Super Mario 64 DS

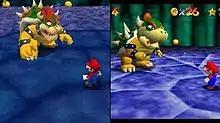
Comparison of the graphics from "Super Mario 64 DS" (left) with those from the original Nintendo 64 version

"Super Mario 64 DS" was developed by Nintendo Entertainment Analysis and Development and published by Nintendo for the Nintendo DS. It is a remake of the Nintendo 64 launch game "Super Mario 64", with the game's 3D engine mirroring many visual effects used in the original game. Graphical changes include the lack of texture filtering, and updated versions of the character models which represented their newer, more detailed designs. Coins have been upgraded from 2D animation to 3D models. All of Koji Kondo's music from the original game was re-used, with Kenta Nagata providing new music for the game. The voice actors from "Super Mario 64" returned as well, and Kazumi Totaka joined the cast, playing the role of Yoshi.